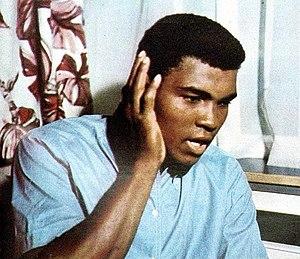
Cassius Clay, 1970 - El Grafico del 01 de Diciembre de 1970. Edicion 2669
Muhammad Ali — nom couramment retranscrit en français Mohamed Ali ou Mohammed Ali — né le 17 janvier 1942 à Louisville, au Kentucky, et mort le 3 juin 2016 à Scottsdale, en Arizona, est un boxeur américain évoluant en catégorie poids lourds, considéré comme un des plus grands boxeurs de tous les temps. Né sous le nom de Cassius Marcellus Clay, Jr., il le change en Mohamed Ali à l'âge de 22 ans après avoir rejoint l'organisation Nation of Islam en 1965 au moment de sa conversion à l'islam. Considéré comme une icône culturelle, Mohamed Ali a été à la fois adulé et vilipendé.